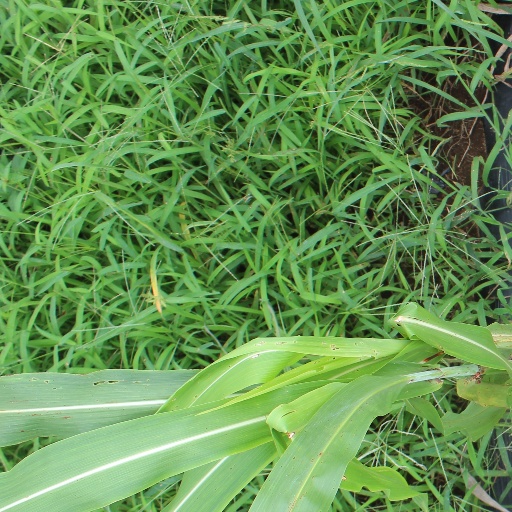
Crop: sorghum